Marius van Zeijts

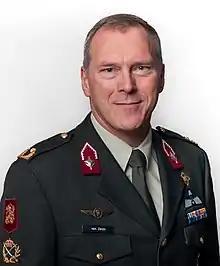

Van Zeijts joined the army in 1976 at the Royal Military Academy. After completing his education at the academy, he was commissioned in several positions. These positions included Auditing, Finance and Organization & Information. Van Zeijts obtained several academic titles, including Chartered Accountant at the University of Amsterdam and Doctoral Business Administration from Nyenrode University. In 1997 and at the age of 38, he was promoted to Colonel. A mission to SFOR's headquarters in Sarajevo followed in late 1998. In 2000, Colonel Van Zeijts was appointed Commander Higher Maintenance Agency of the Royal Netherlands Army, where he was charged with investigating possible outsourcing of maintenance work to the civil industry.